Château of Vauvenargues

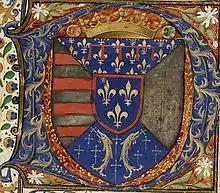
The coat of arms of René of Anjou, "Le Bon Roy René."

The present chateau is situated on a rocky knoll rising 440 m above a narrow gorge of the river "Cose". During the Roman occupation of Provence, when Vauvenargues was known as ""Vallis Veranica"", the site was occupied by a fort. The medieval castle was built over the Roman site; one large room with walls 2 to 3 m thick dates from this period. The castle passed from the Counts of Provence to the Archbishops of Aix in 1257, when Isnard II of Agoult and of Entrevennes ceded the property of his wife, Beatrix of Rians, to Vicedomino de Vicedominis, Archbishop of Aix.